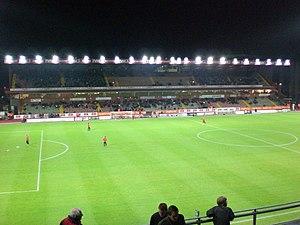
Le stade Arc-en-Ciel est un stade de football situé dans la ville de Waregem en Belgique. D'une contenance de 12 300 places, c'est le stade du SV Zulte Waregem.